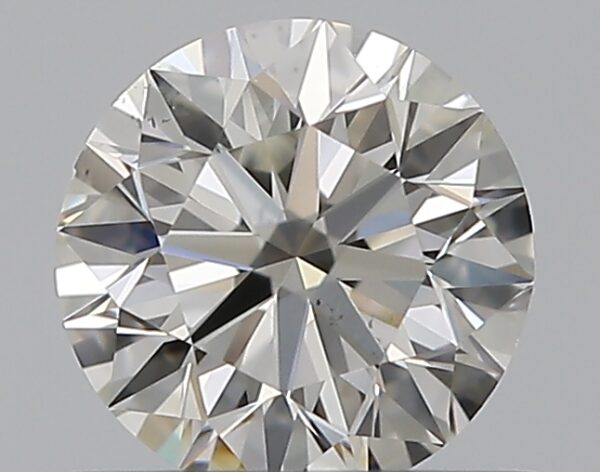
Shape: round
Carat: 0.5
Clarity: VS2
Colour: H
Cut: EX
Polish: EX
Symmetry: EX
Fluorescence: M
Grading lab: GIA
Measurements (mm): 5.02 x 5.05 x 3.17